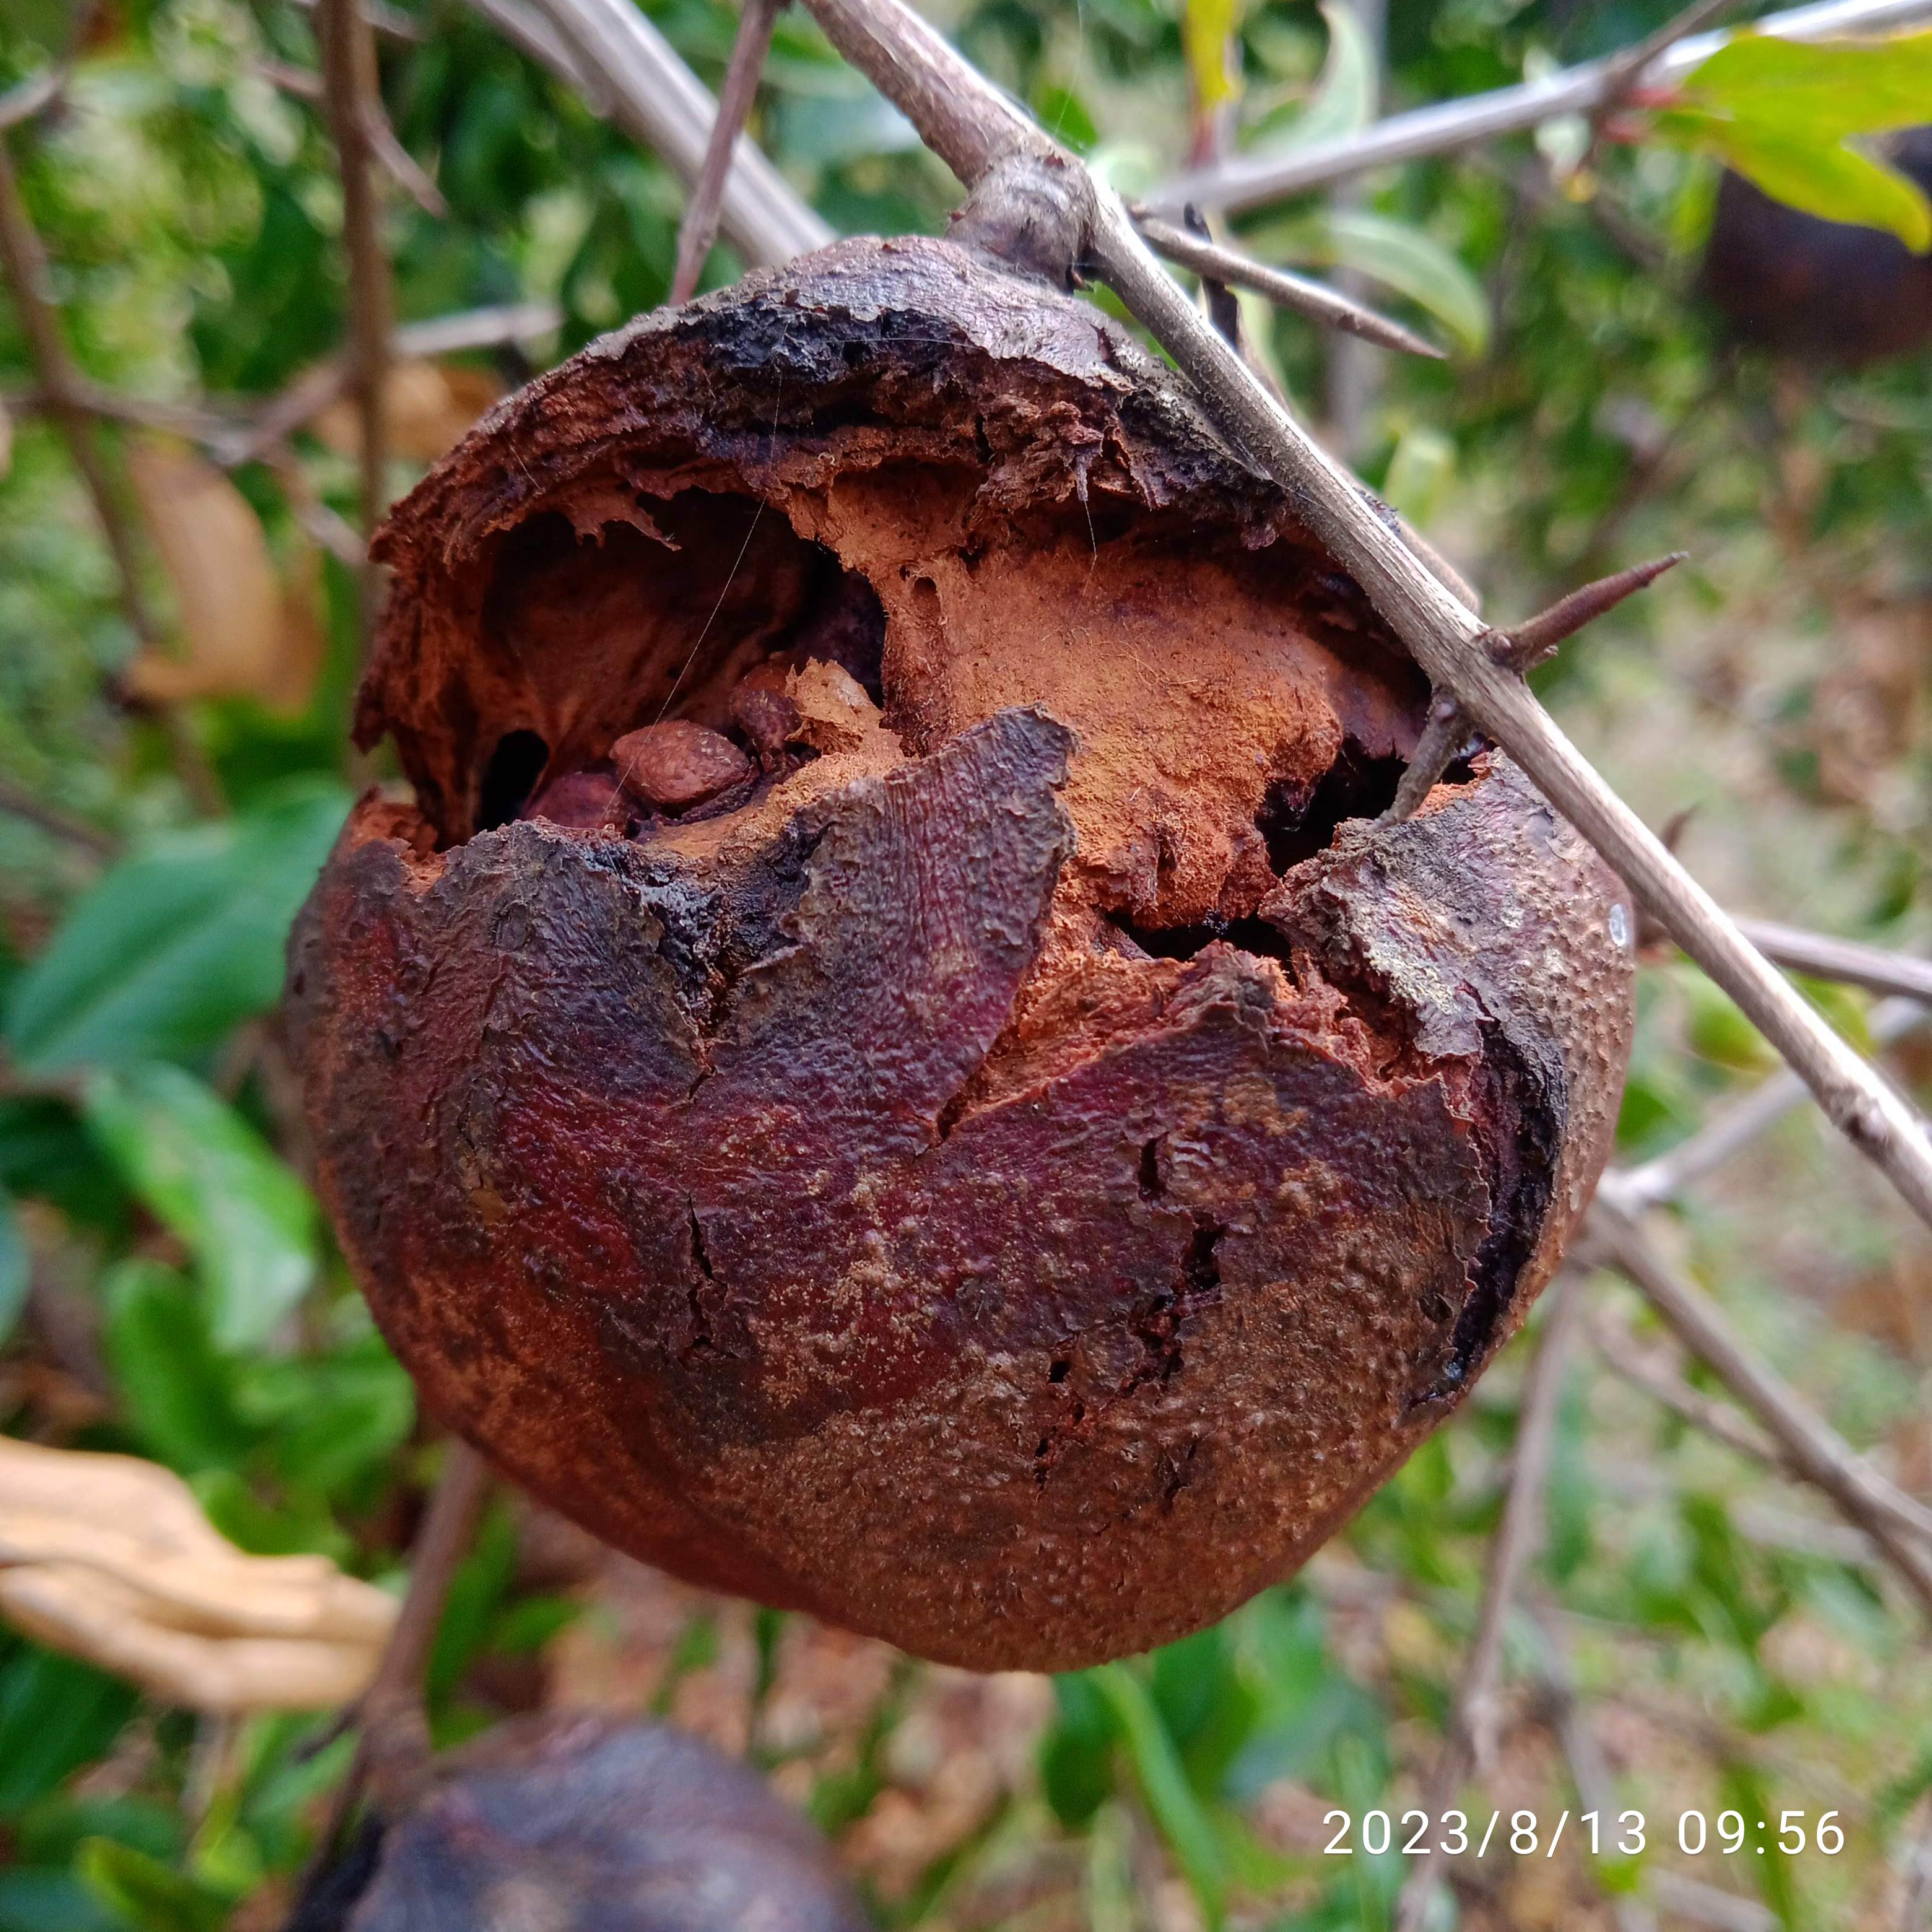
Label: Bacterial_Blight